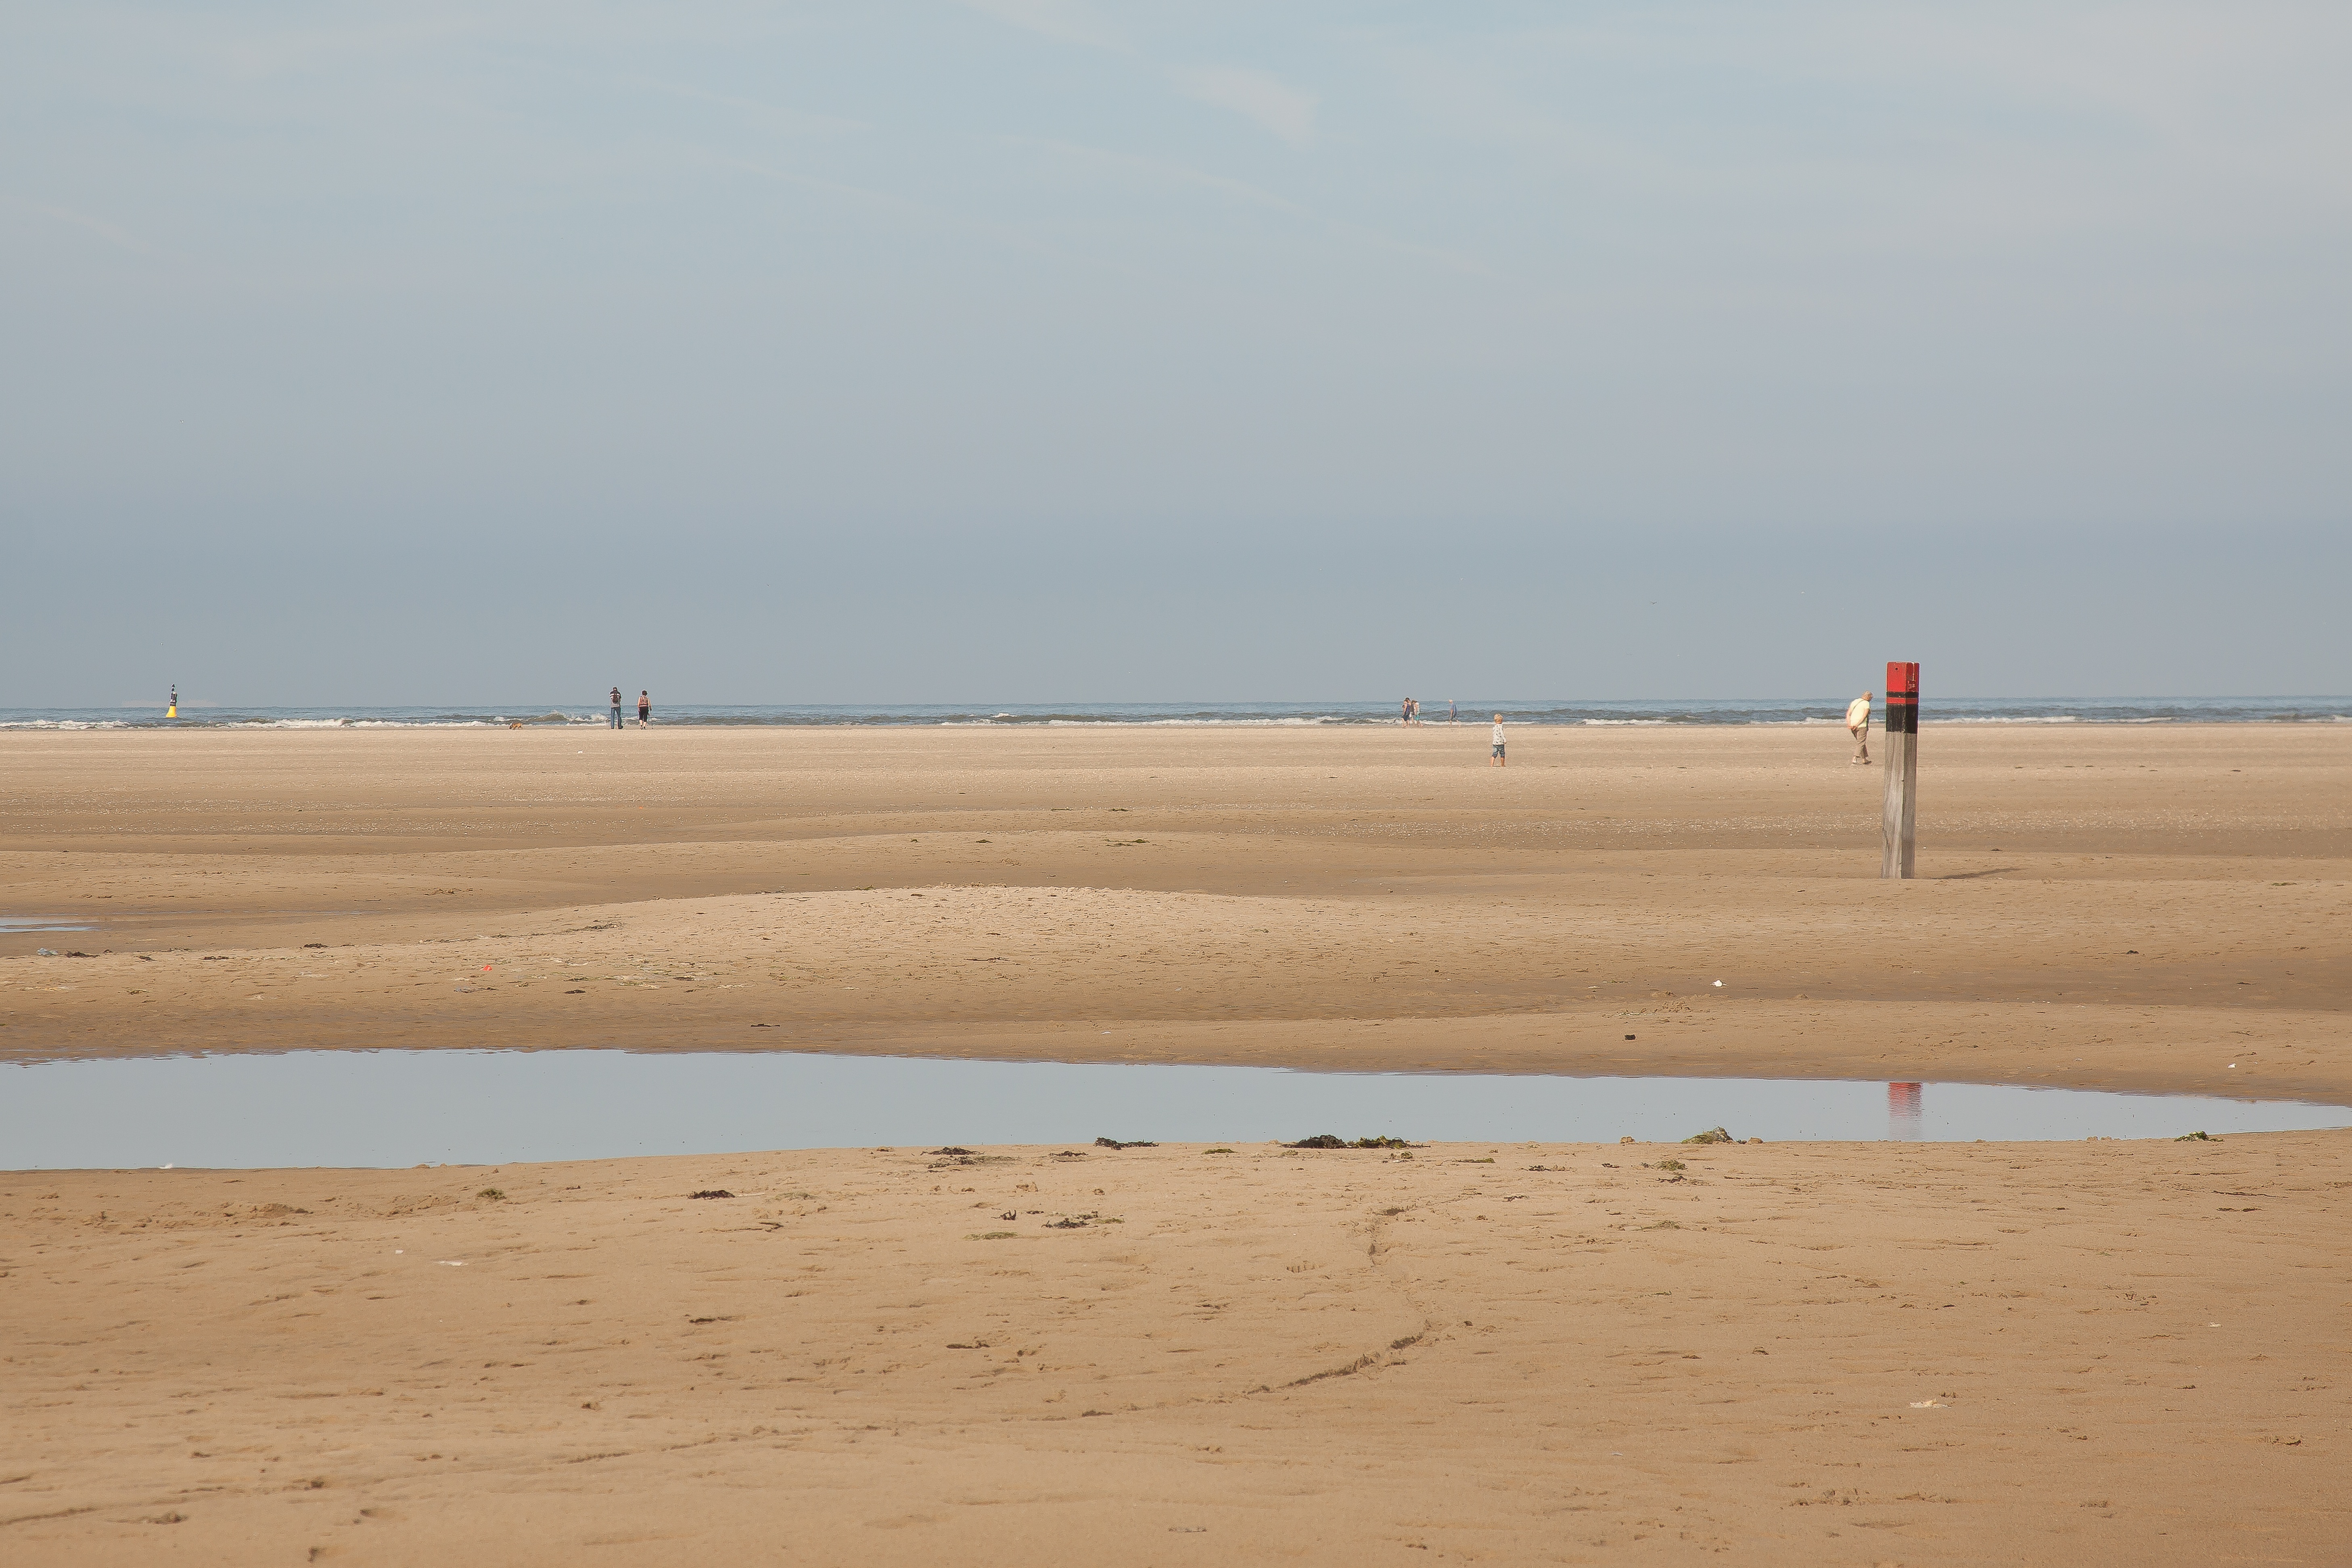
beach, landscape, sea, coast, water, nature, sand, ocean, horizon, sky, sun, dune, shore, wave, wind, home, summer, foam, flood, weather, holiday, blue, material, body of water, clouds, holidays, loneliness, wide, habitat, north sea, ebb, erg, shadow play, mudflat, natural environment, aeolian landform